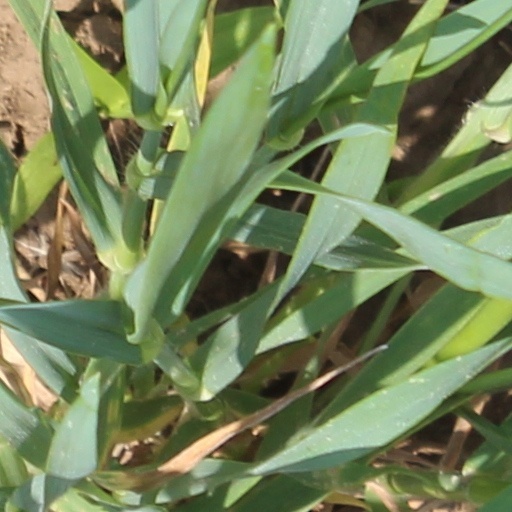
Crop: wheat